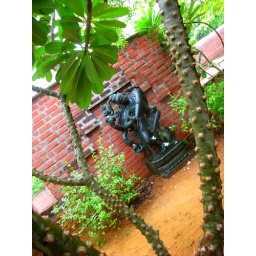
beautiful stone sculptures places around in the place against rustic red brick backdrops